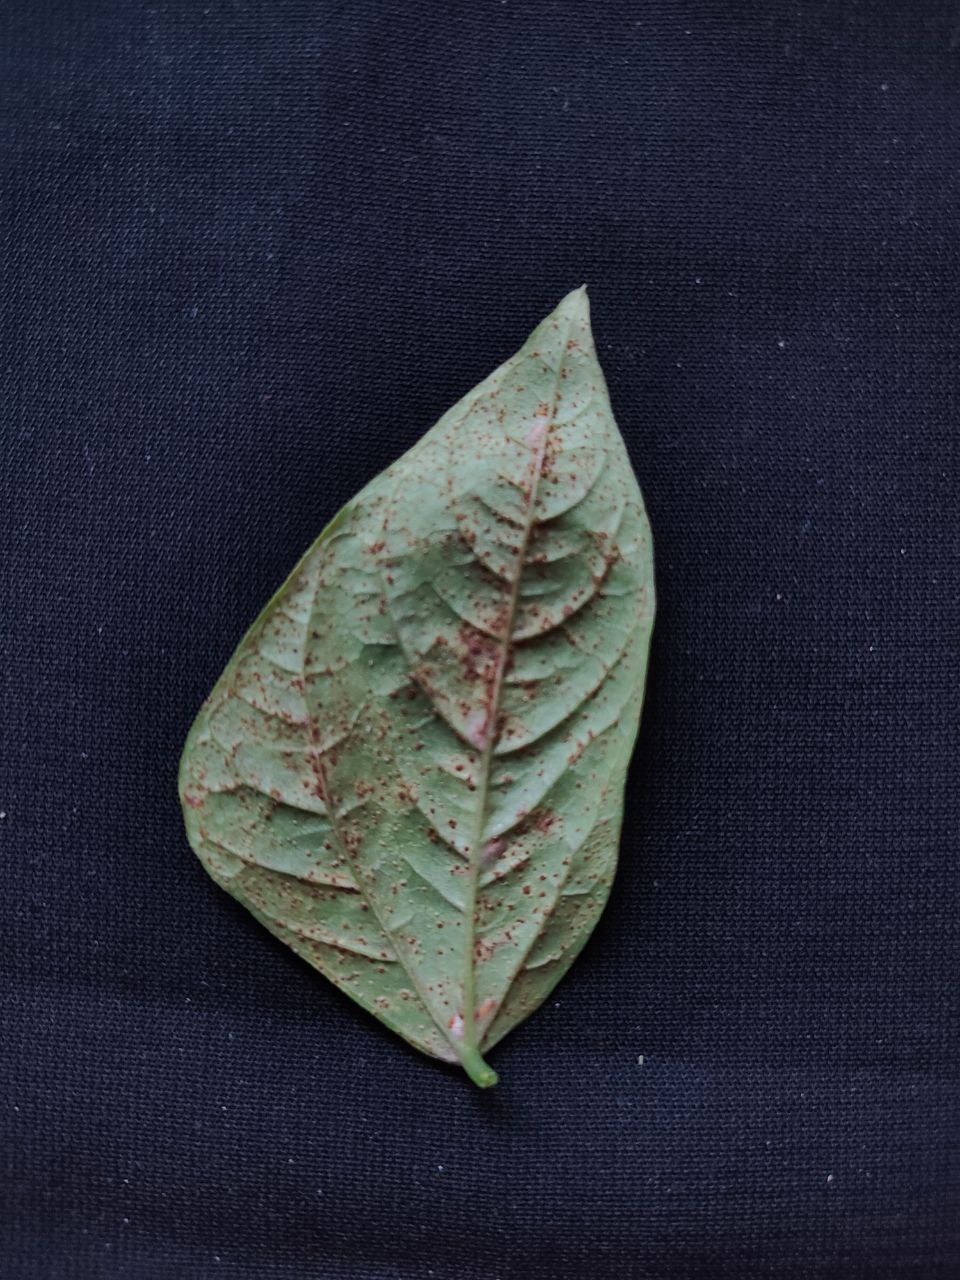
Crop: cowpea
Leaf condition: Septoria leaf spot